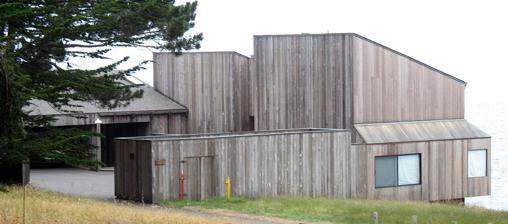
Building: Condominium 1
Country: United States of America
Year built: 1965
Historic residential building in California, United States United States historic place Condominium 1 U.S. National Register of Historic Places Condominium 1 Show map of California Show map of the United States Location 110-128 Sea Walk Dr., The Sea Ranch, California Coordinates 38°40′45″N 123°25′40″W / 38.67917°N 123.42778°W / 38.67917; -123.42778 Area 3.3 acres (1.3 ha) Built 1965 Architect Moore, Turnbull, Lyndon, Whitaker Architectural style Third Bay Tradition NRHP reference No. 05000731 Added to NRHP July 29, 2005 Condominium 1 was the first unit in the Sea Ranch development on the Pacific coast of Sonoma County, California . The complex was designed by Charles W. Moore , Donlyn Lyndon , William Turnbull Jr. and Richard Whitaker of the MLTW partnership in 1963–1964, and was built by contractor Matthew Sylvia in 1965. The timber-framed structure overlooks the Pacific Ocean . It has been described as one of the most significant architectural designs of the 1960s in California , and has received numerous awards. Description Condominium 1 is located on the edge of a cliff overlooking the Pacific. It is a complex of ten condominium units, intended to be seen as a single structure. The design was inspired by barns and other farm buildings in the region and, with the help of landscape architect Lawrence Halprin , was built to take into account the local ecology. The timber frame is clad in vertical redwood siding, with vertical forms resembling mine structures anchoring a series of sloping roofs that descend toward the ocean, perforated by skylights. Windows are plain openings without trim or mullions . There are no eaves or significant fascia trim. On the uphill side the building wraps around a courtyard that houses the units' garages. Interior spaces feature the full range of MLTW-developed design elements. The 10-unit structure was Moore's first major work. It exemplifies Moore's "shed style" with single-pitched roofs, board siding, and plain detailing. The style, with its emphasis on a partnership with the site, was a break from the International Style . The design principles established by Condominium 1 included the use of what Moore termed aedicules , small intimate spaces defined by four columns and a canopy, and "saddlebags", small projections of the interior space to the exterior that provide a view or a contemplative space. The units are arranged with horizontal and vertical view lines through the space. Reception The condominium was featured in an extensive public relations campaign to promote the Sea Ranch development and appeared in Newsweek , The New York Times , and Life , as well as design magazines such as Perspecta and Japan Architect . It received a design citation from Progressive Architect , a California Governor's Design Award in 1966 and an American Institute of Architects Honor Award in 1967. In 1991 it received the AIA Twenty-five Year Award and Moore was awarded the AIA Gold Medal . The structure was placed on the National Register of Historic Places in 2005. See also San Francisco Bay Area portal Baker House , also in Sea Ranch and NRHP-listed Third Bay Tradition Sonoma County Historic Landmarks and Districts References